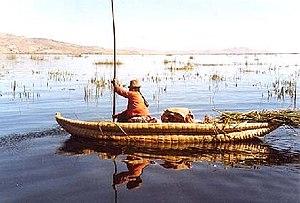
Un balsa désigne, en langue Aymara, un type de bateau en totora utilisé par les indiens Aymaras et Uros pour naviguer sur le Lac Titicaca.